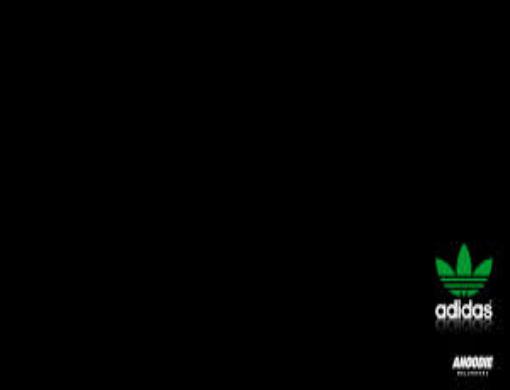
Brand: Adidas SB
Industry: Clothes